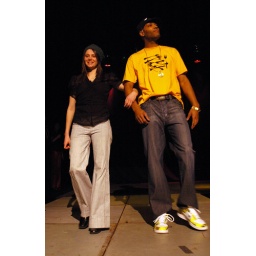
ONE Fashion Event - forest green wool beret by urban farmgirl